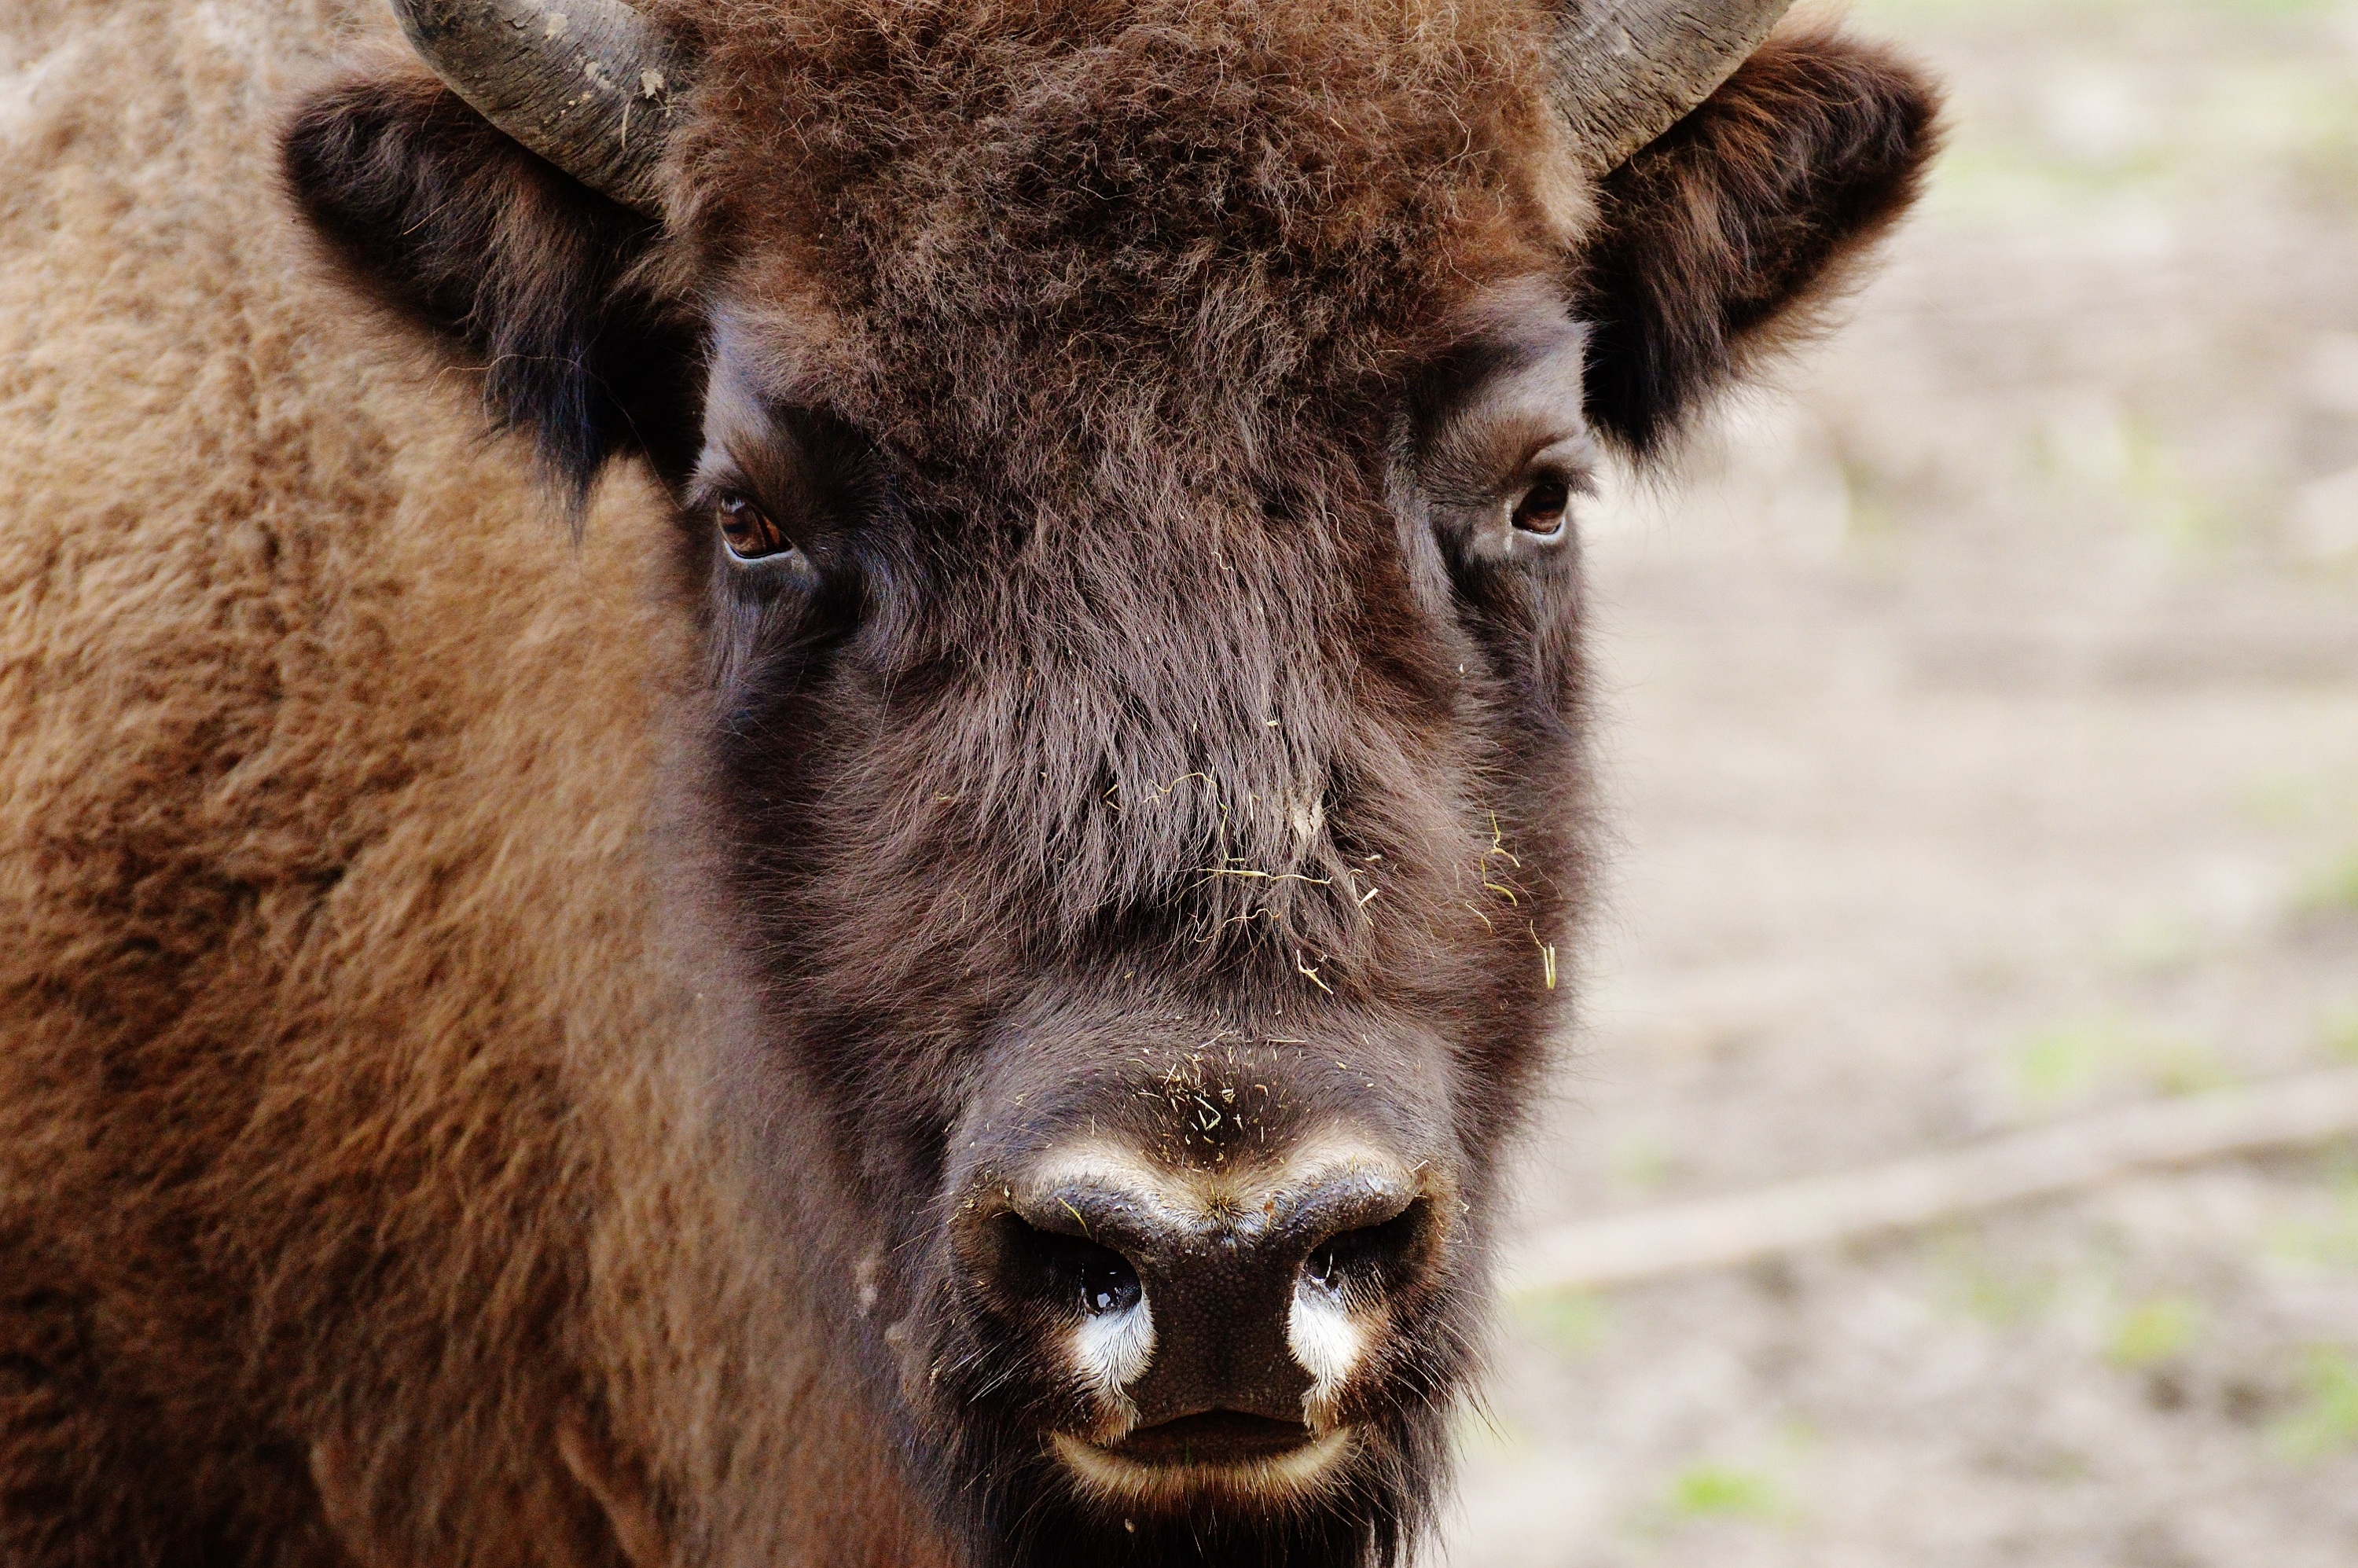
animal, wildlife, horn, mammal, fauna, close up, wild animal, vertebrate, bison, animal world, safari, wildpark poing, cattle like mammal, muskox